Polona Hercog

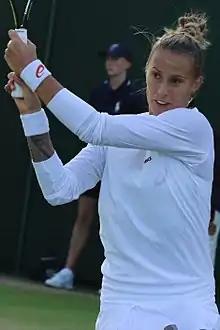
Hercog at the 2016 Wimbledon Championships

Hercog started the year at the Shenzhen Open where she lost to Zheng Saisai in the second round. Coming through qualifying at the Sydney International, Hercog was defeated in the first round by Karolína Plíšková. At the Australian Open, she lost in the second round to qualifier Lucie Hradecká.